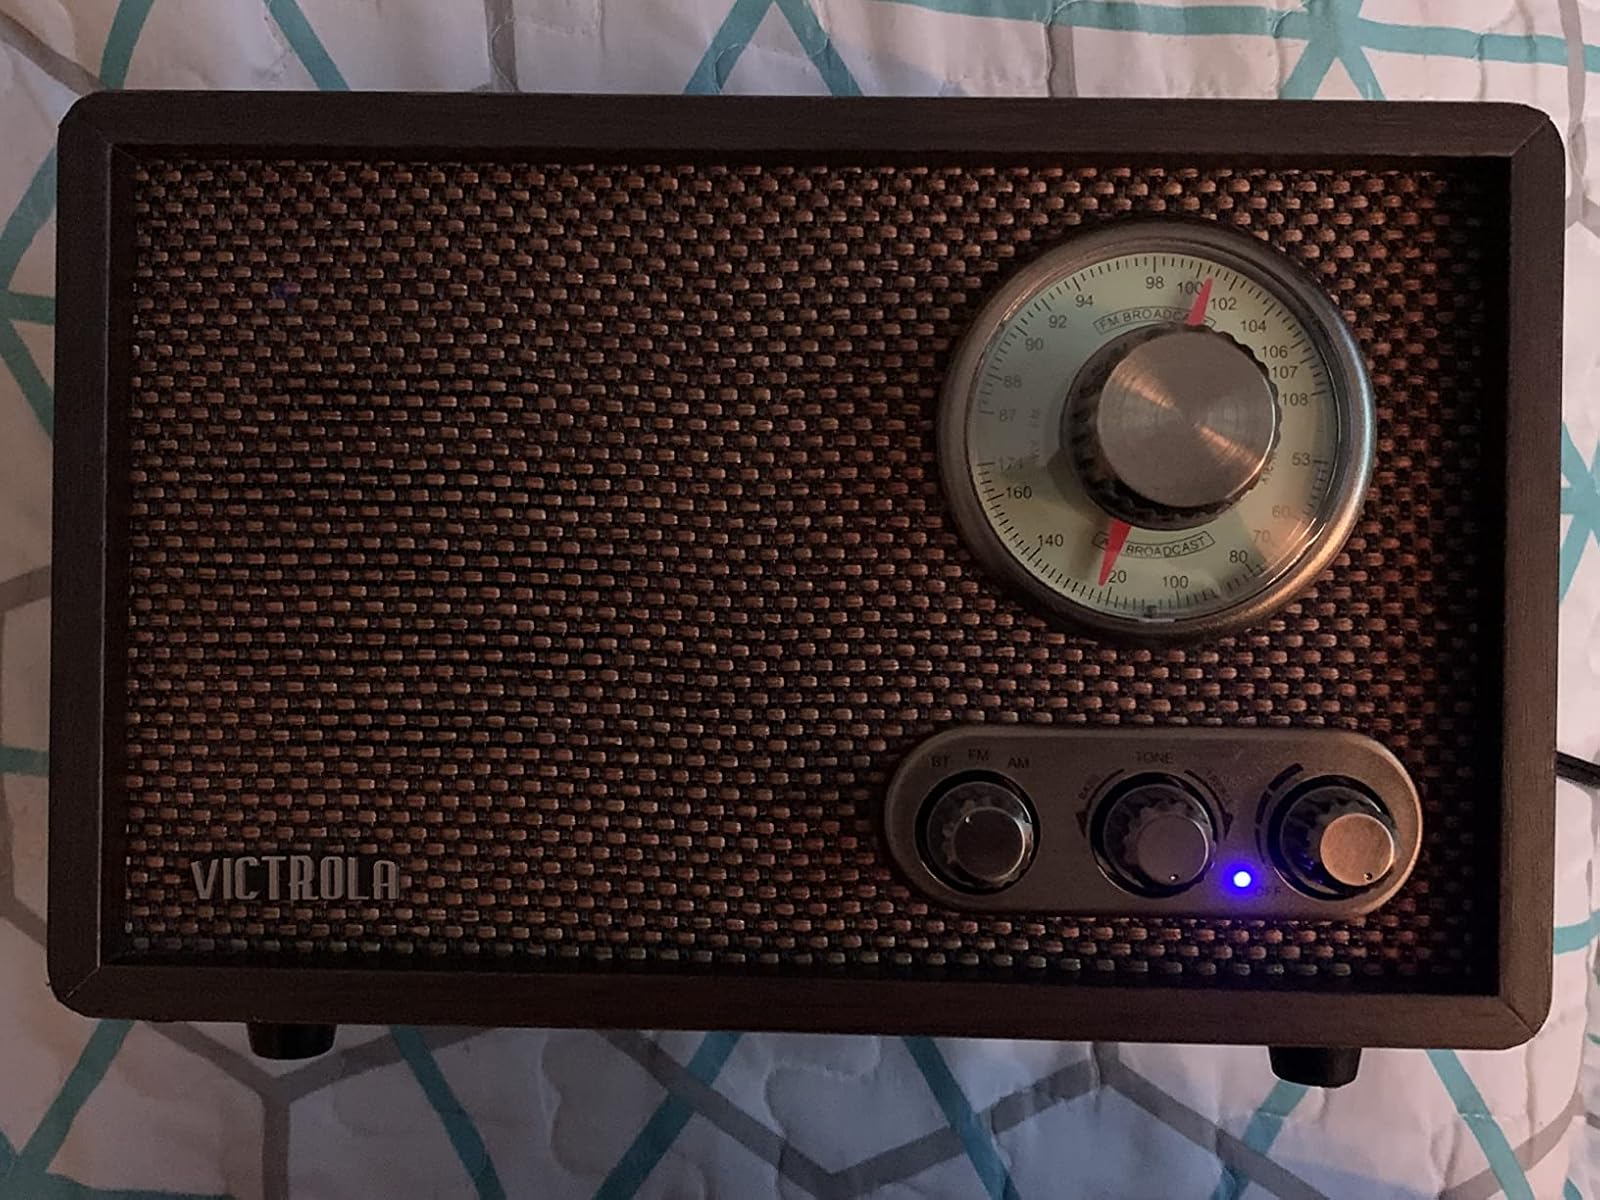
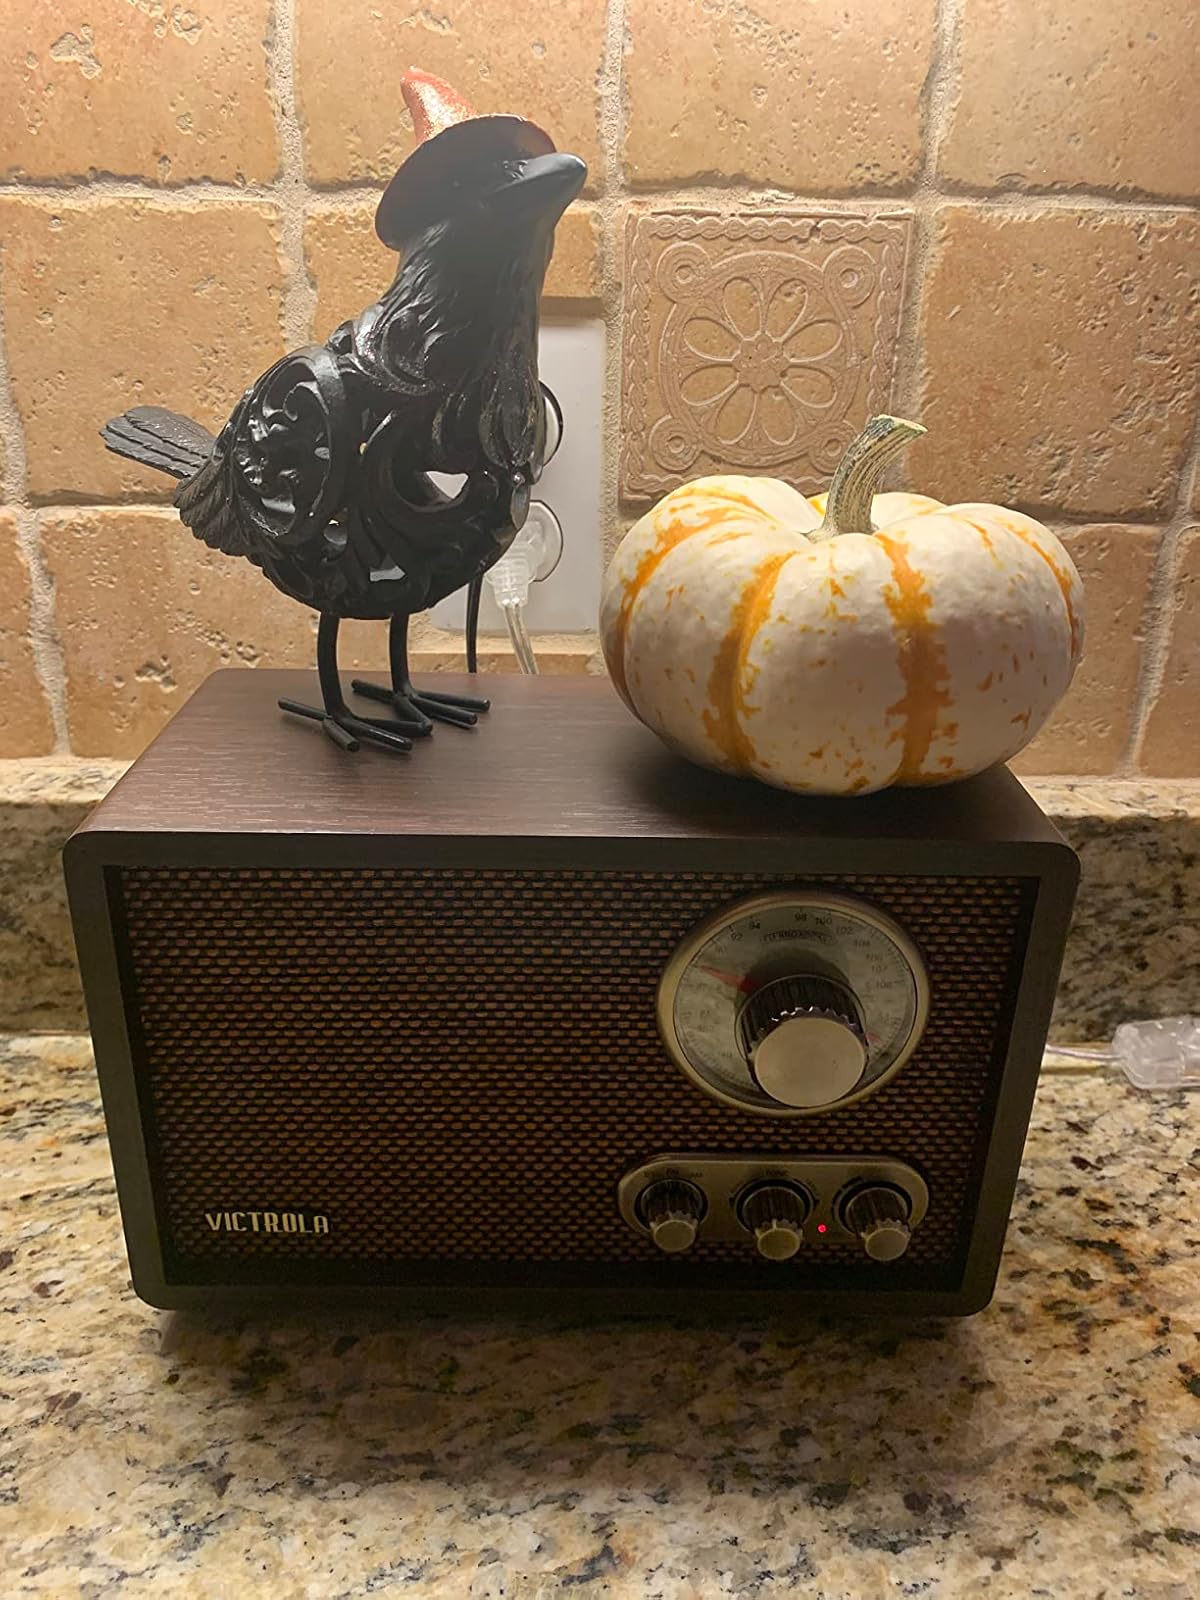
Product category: radio
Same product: yes